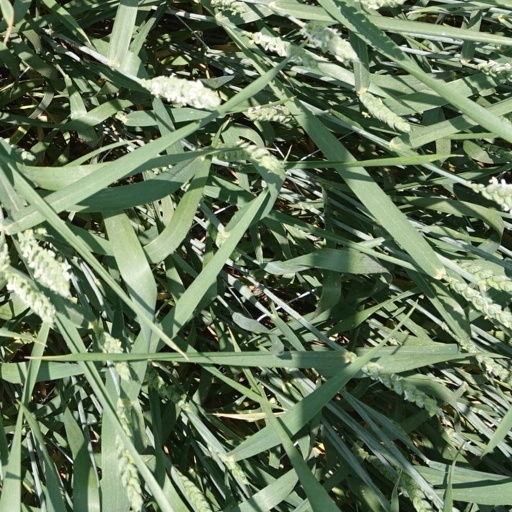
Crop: wheat